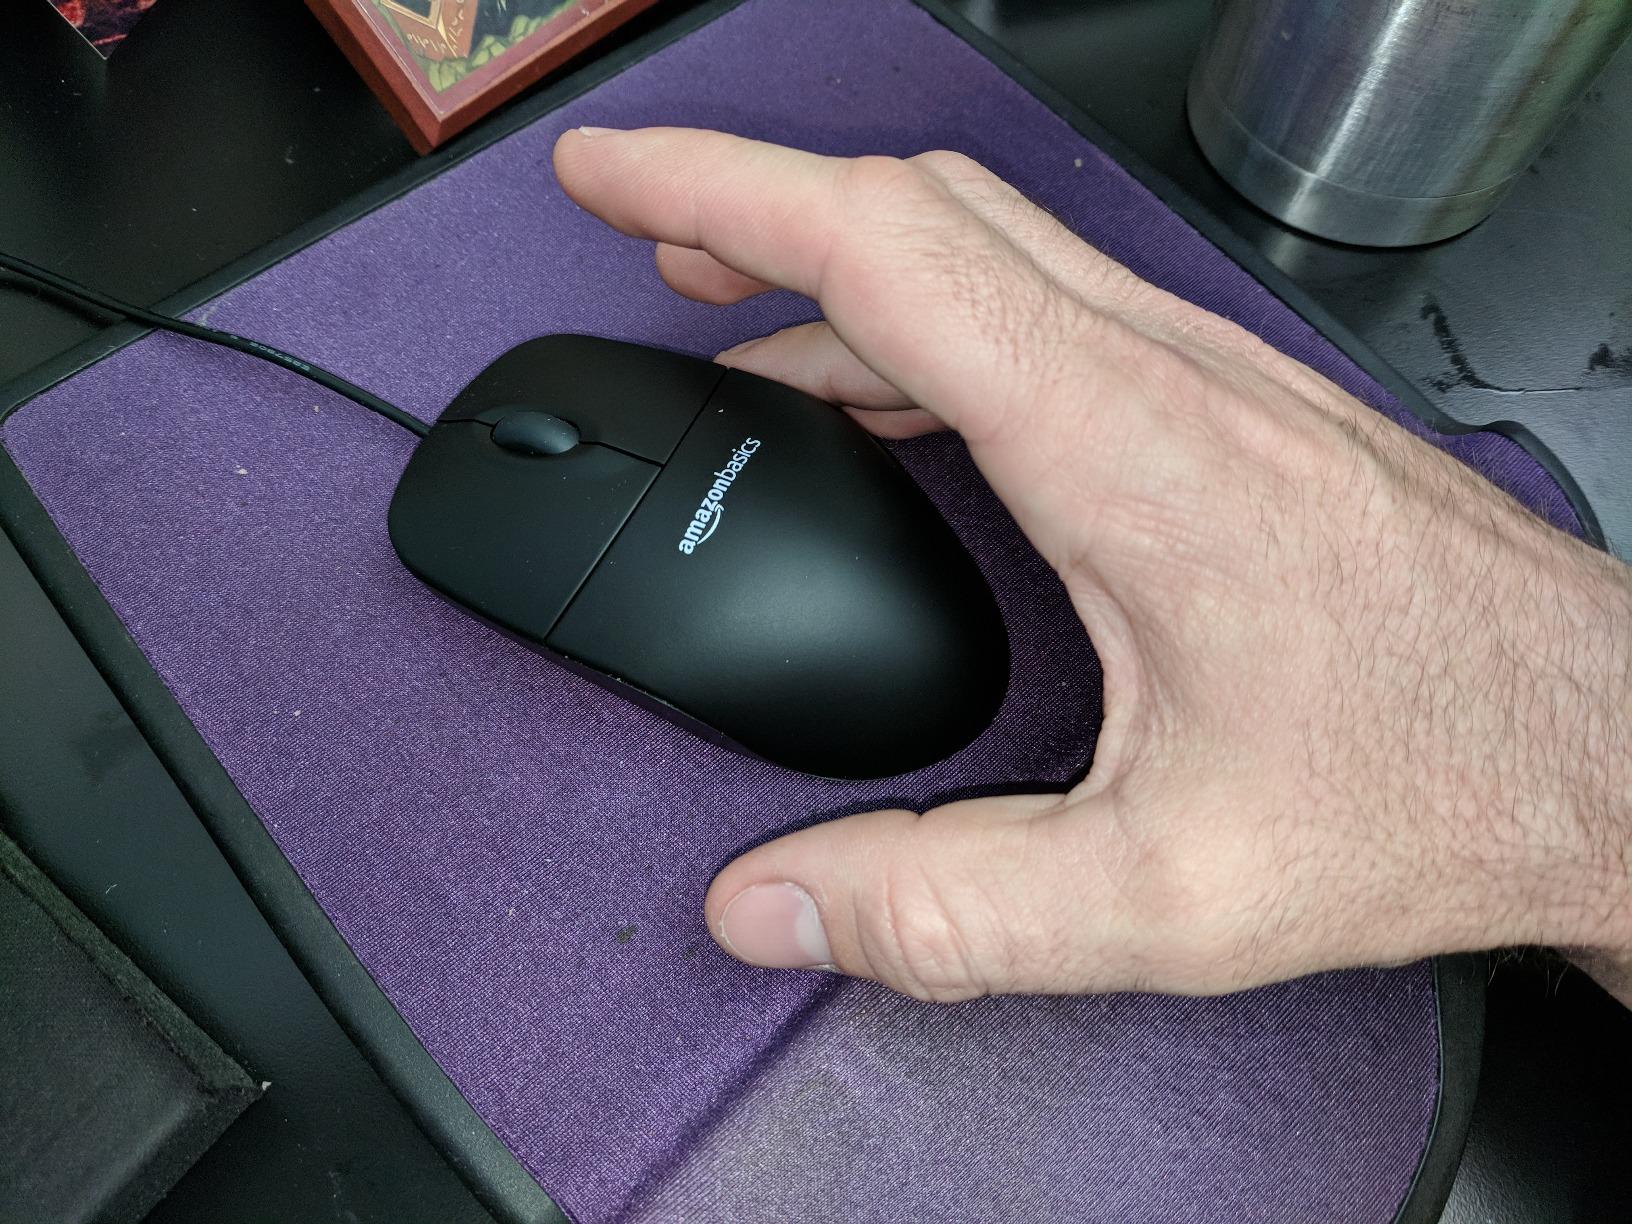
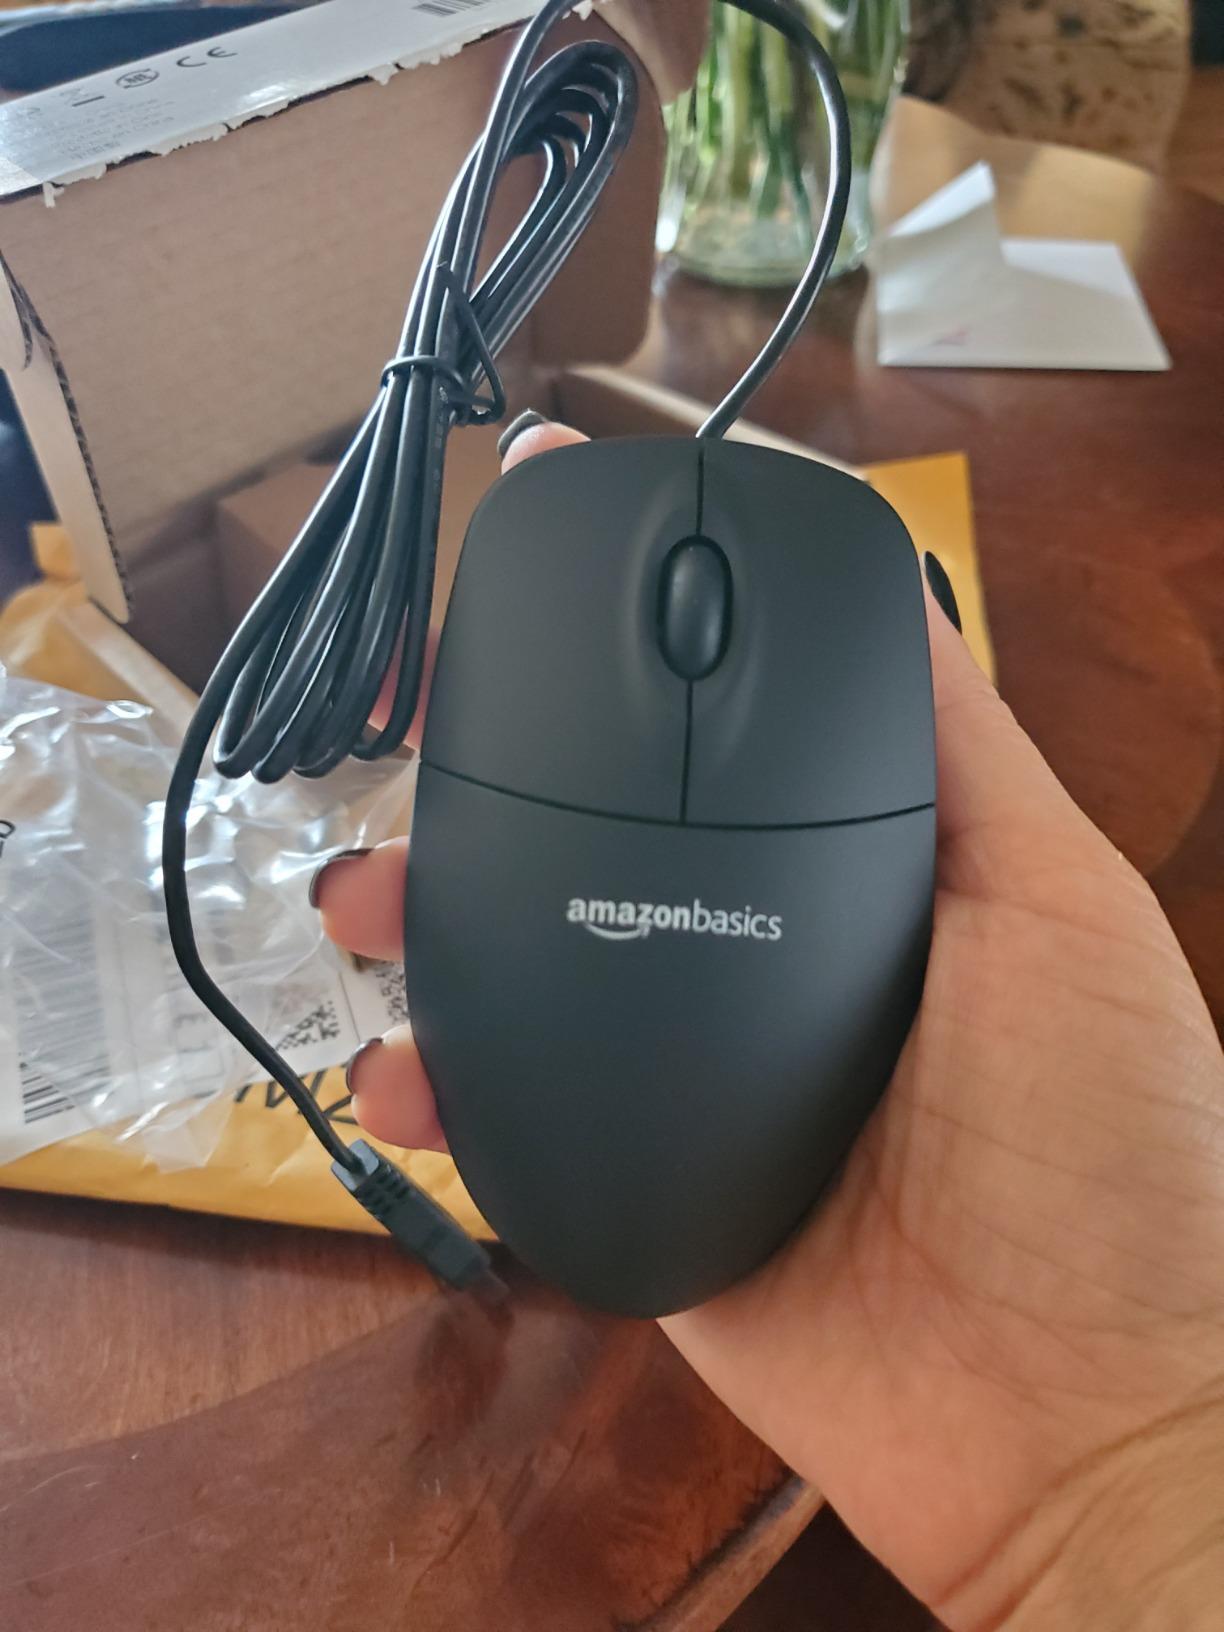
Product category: mouse
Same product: yes